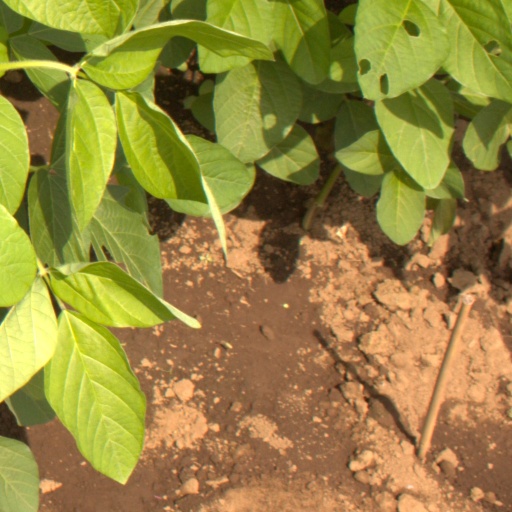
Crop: soybean